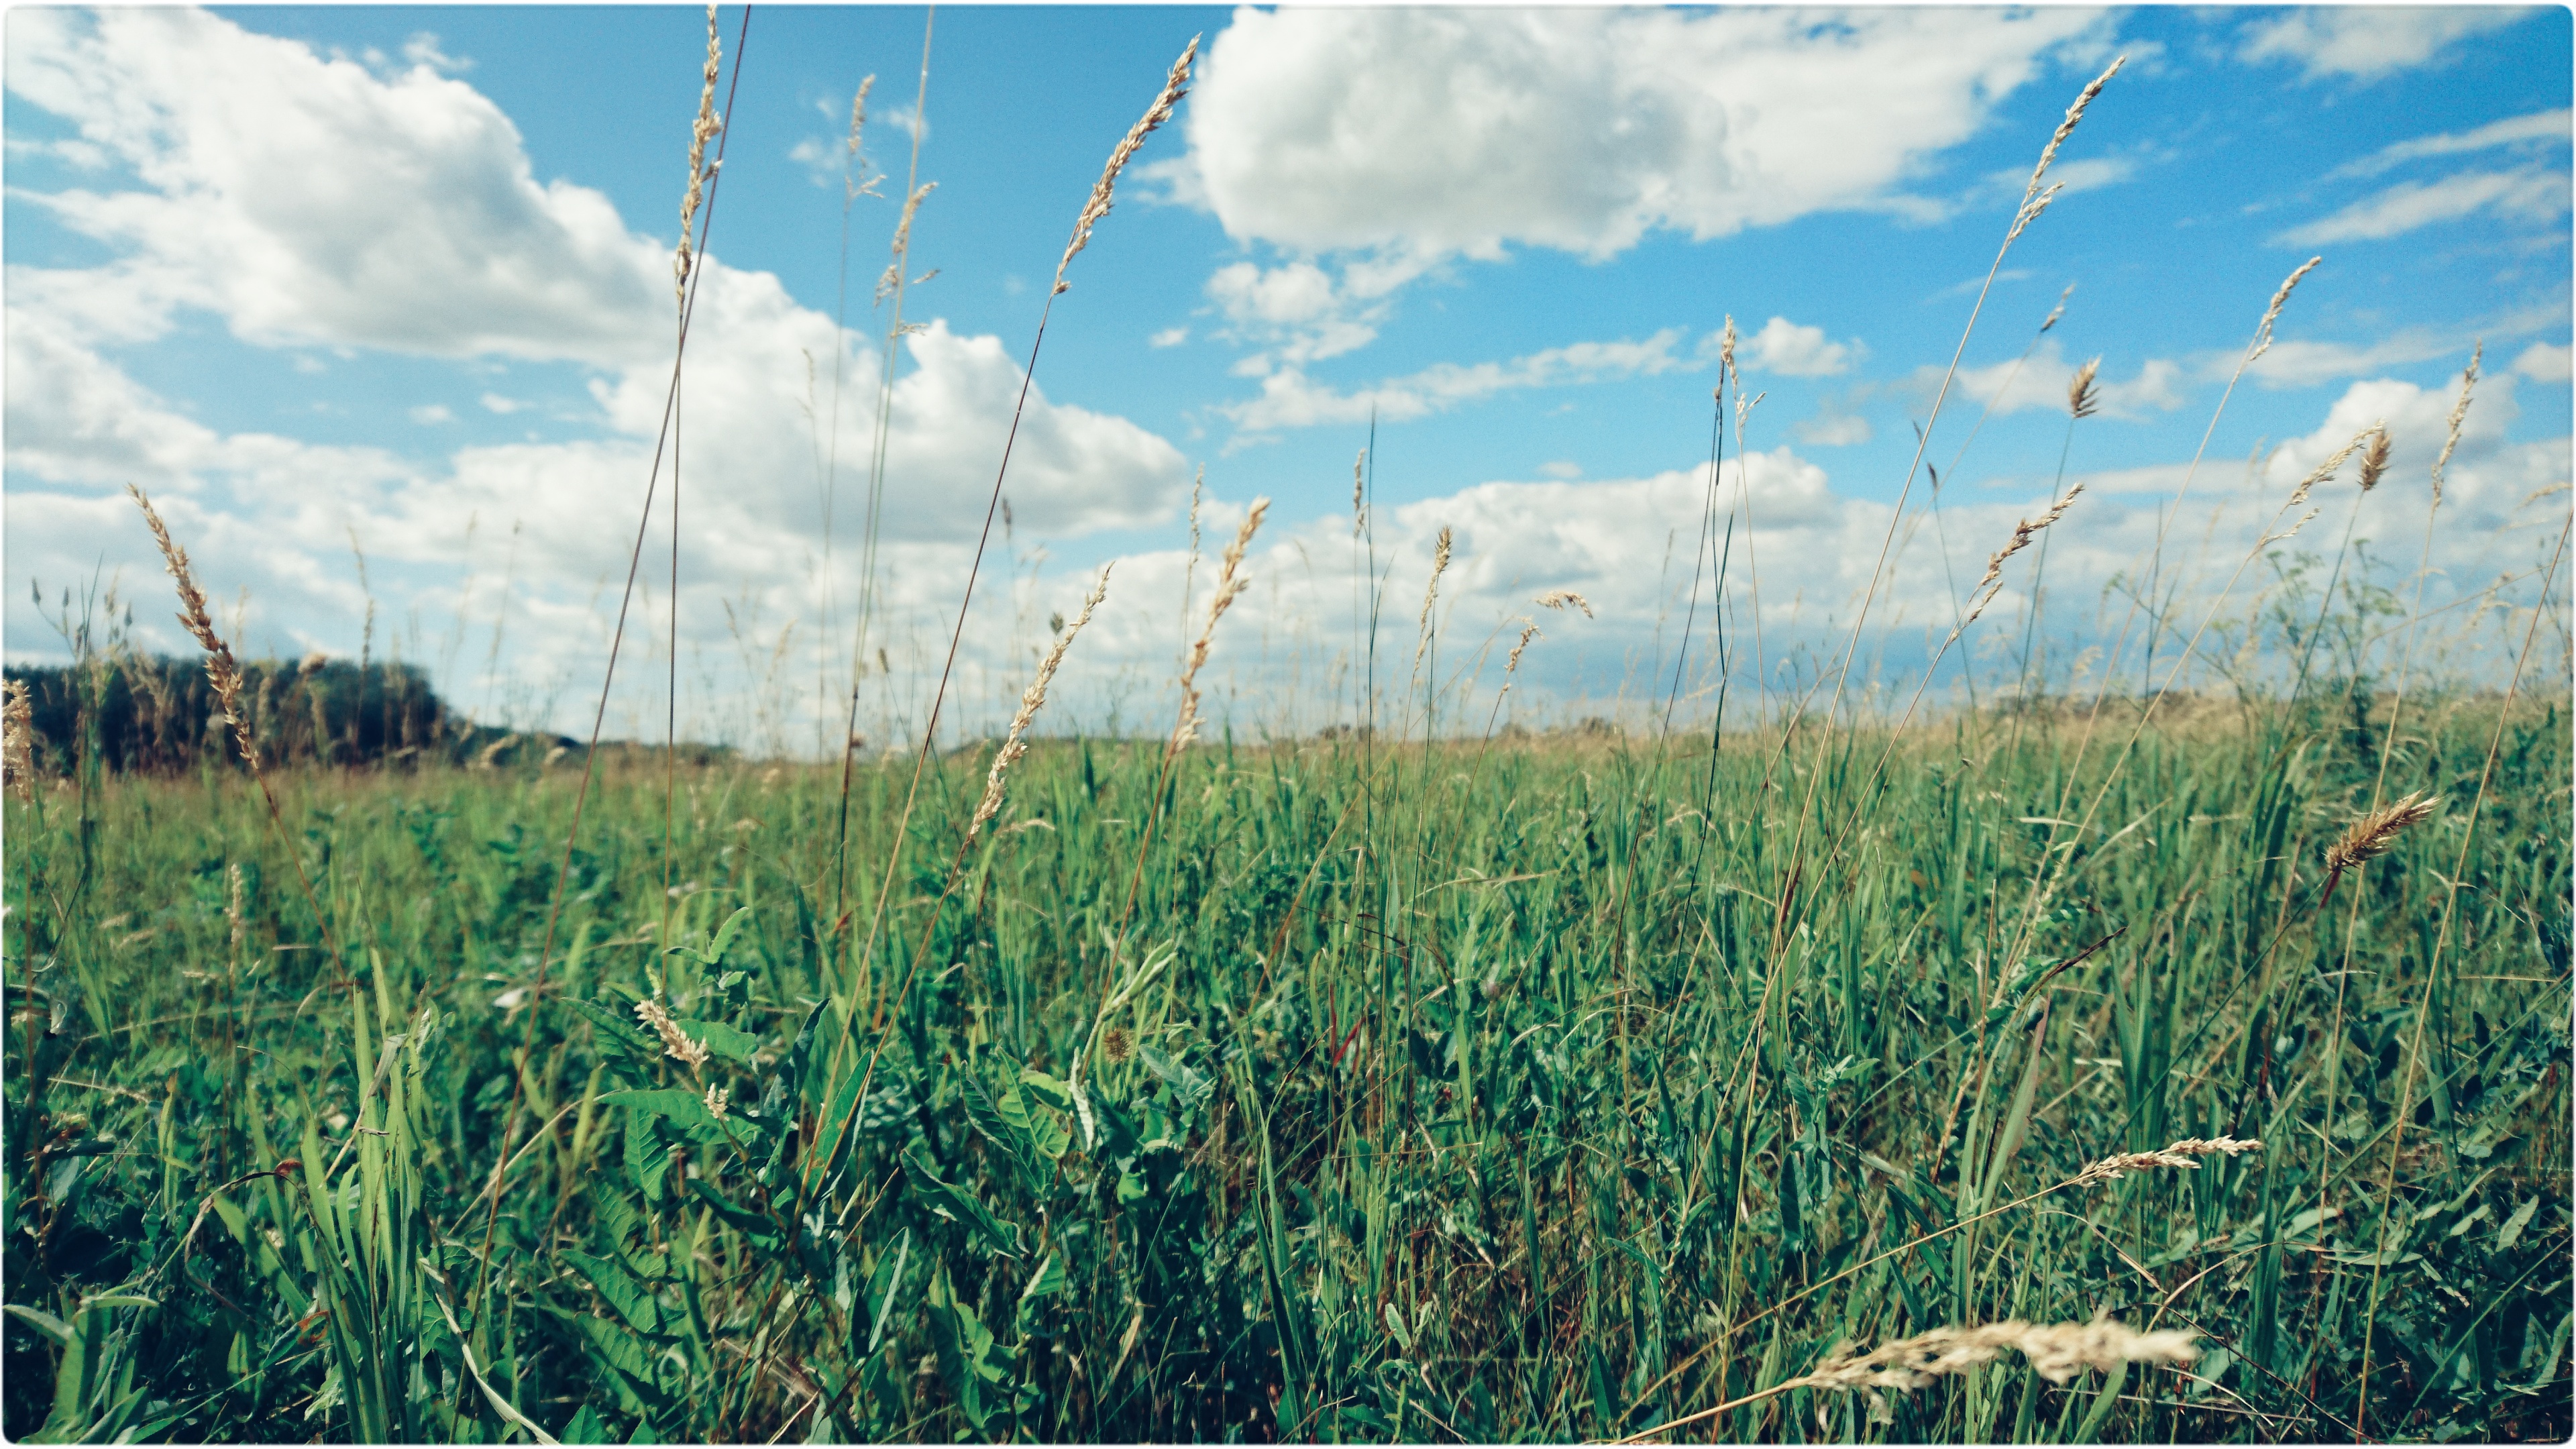
sky, clouds, sunny, field, grass, ecosystem, grassland, prairie, crop, grass family, cloud, meadow, agriculture, fen, ecoregion, phragmites, plain, energy, steppe, shrubland, commodity, land lot, farm, rye, food grain